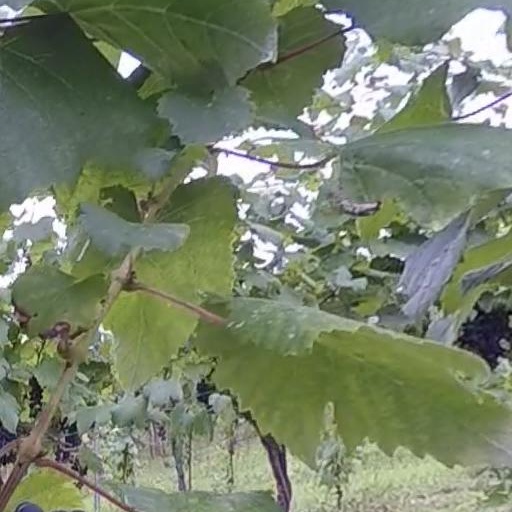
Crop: grape